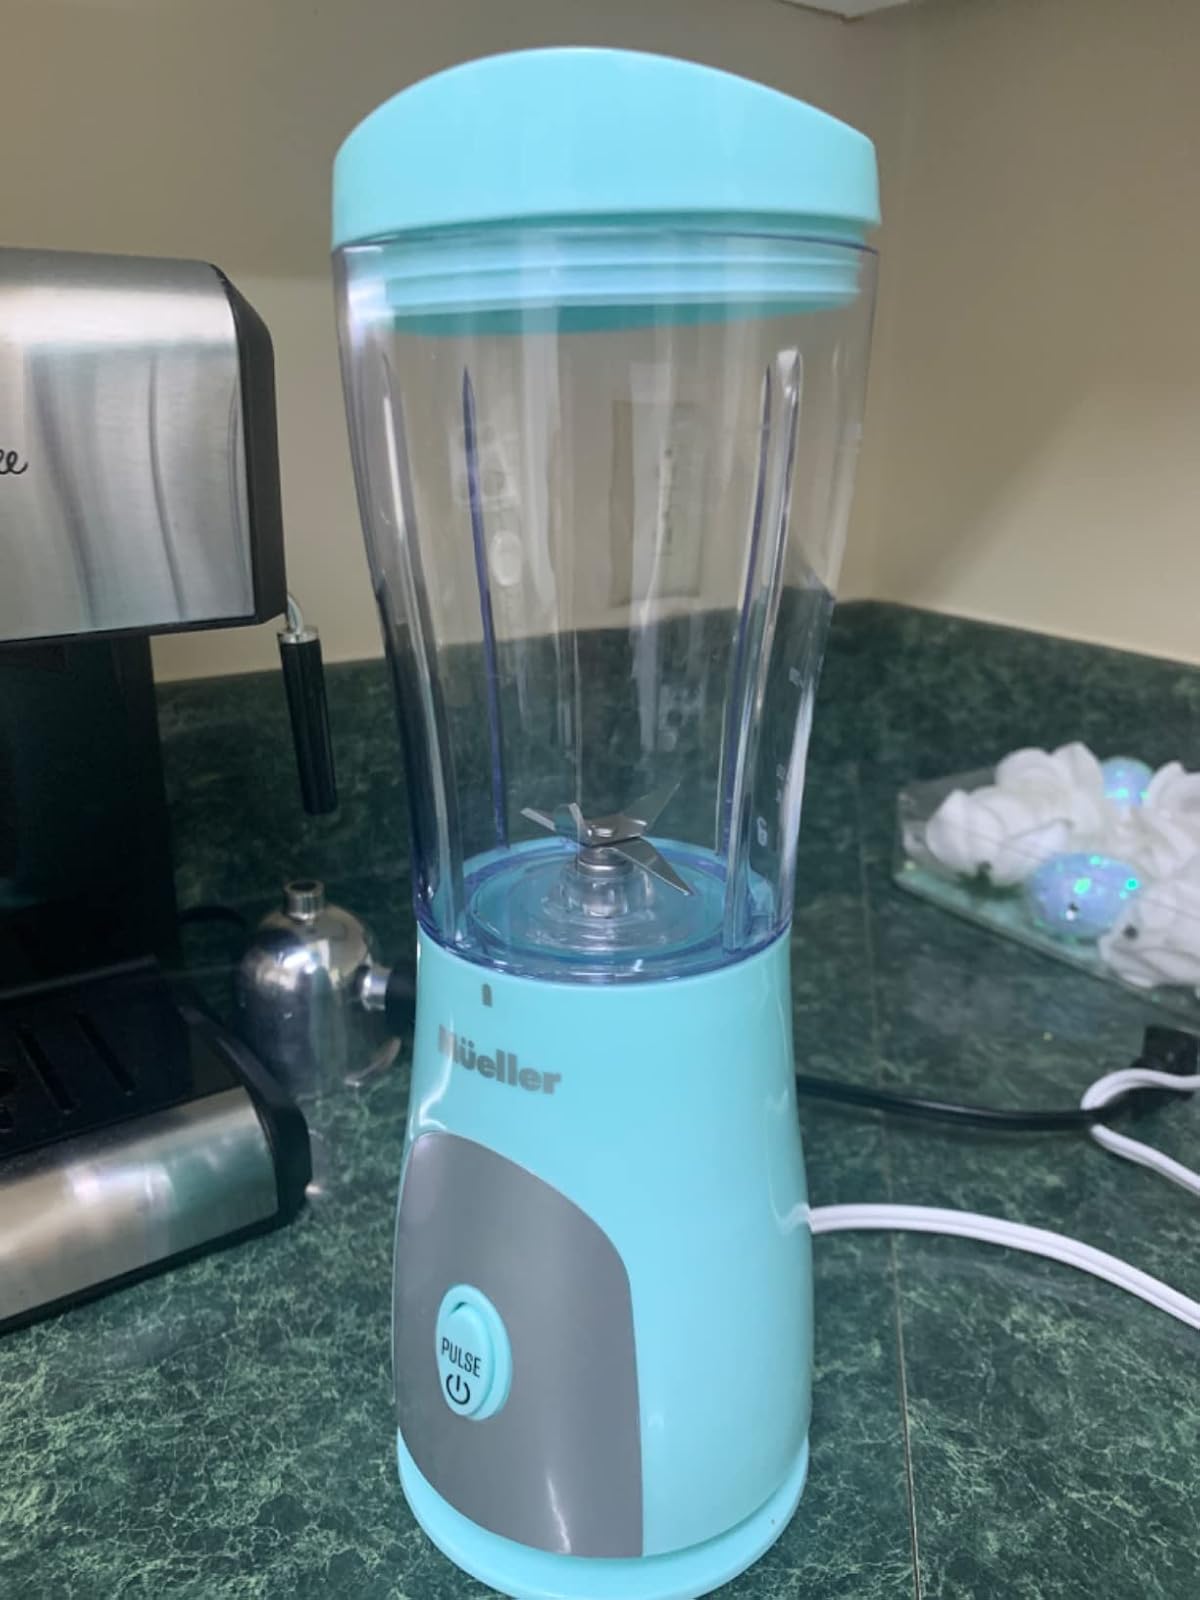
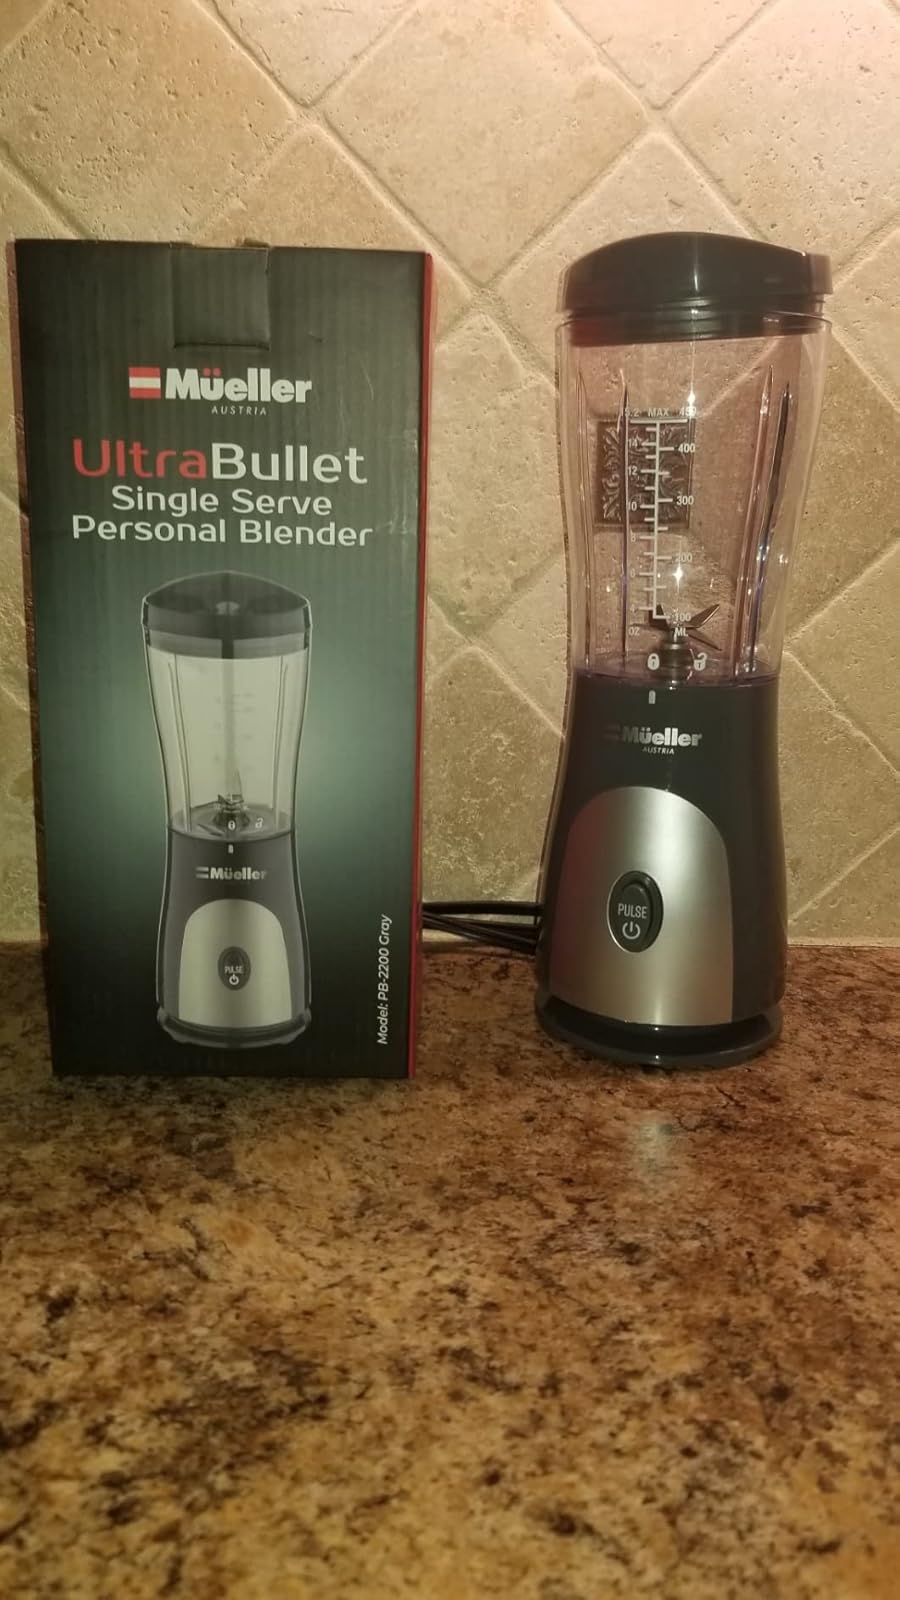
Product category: items_blender
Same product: no